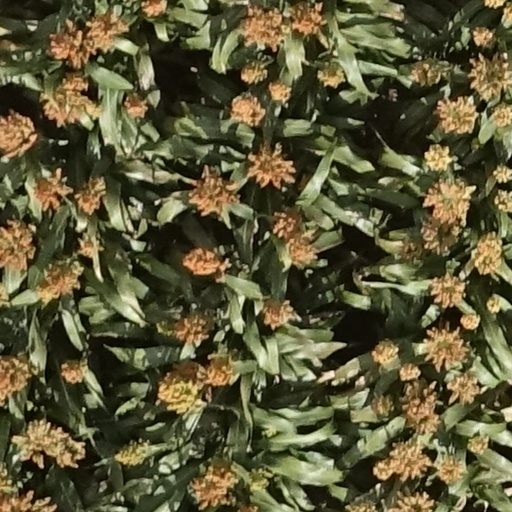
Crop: sorghum